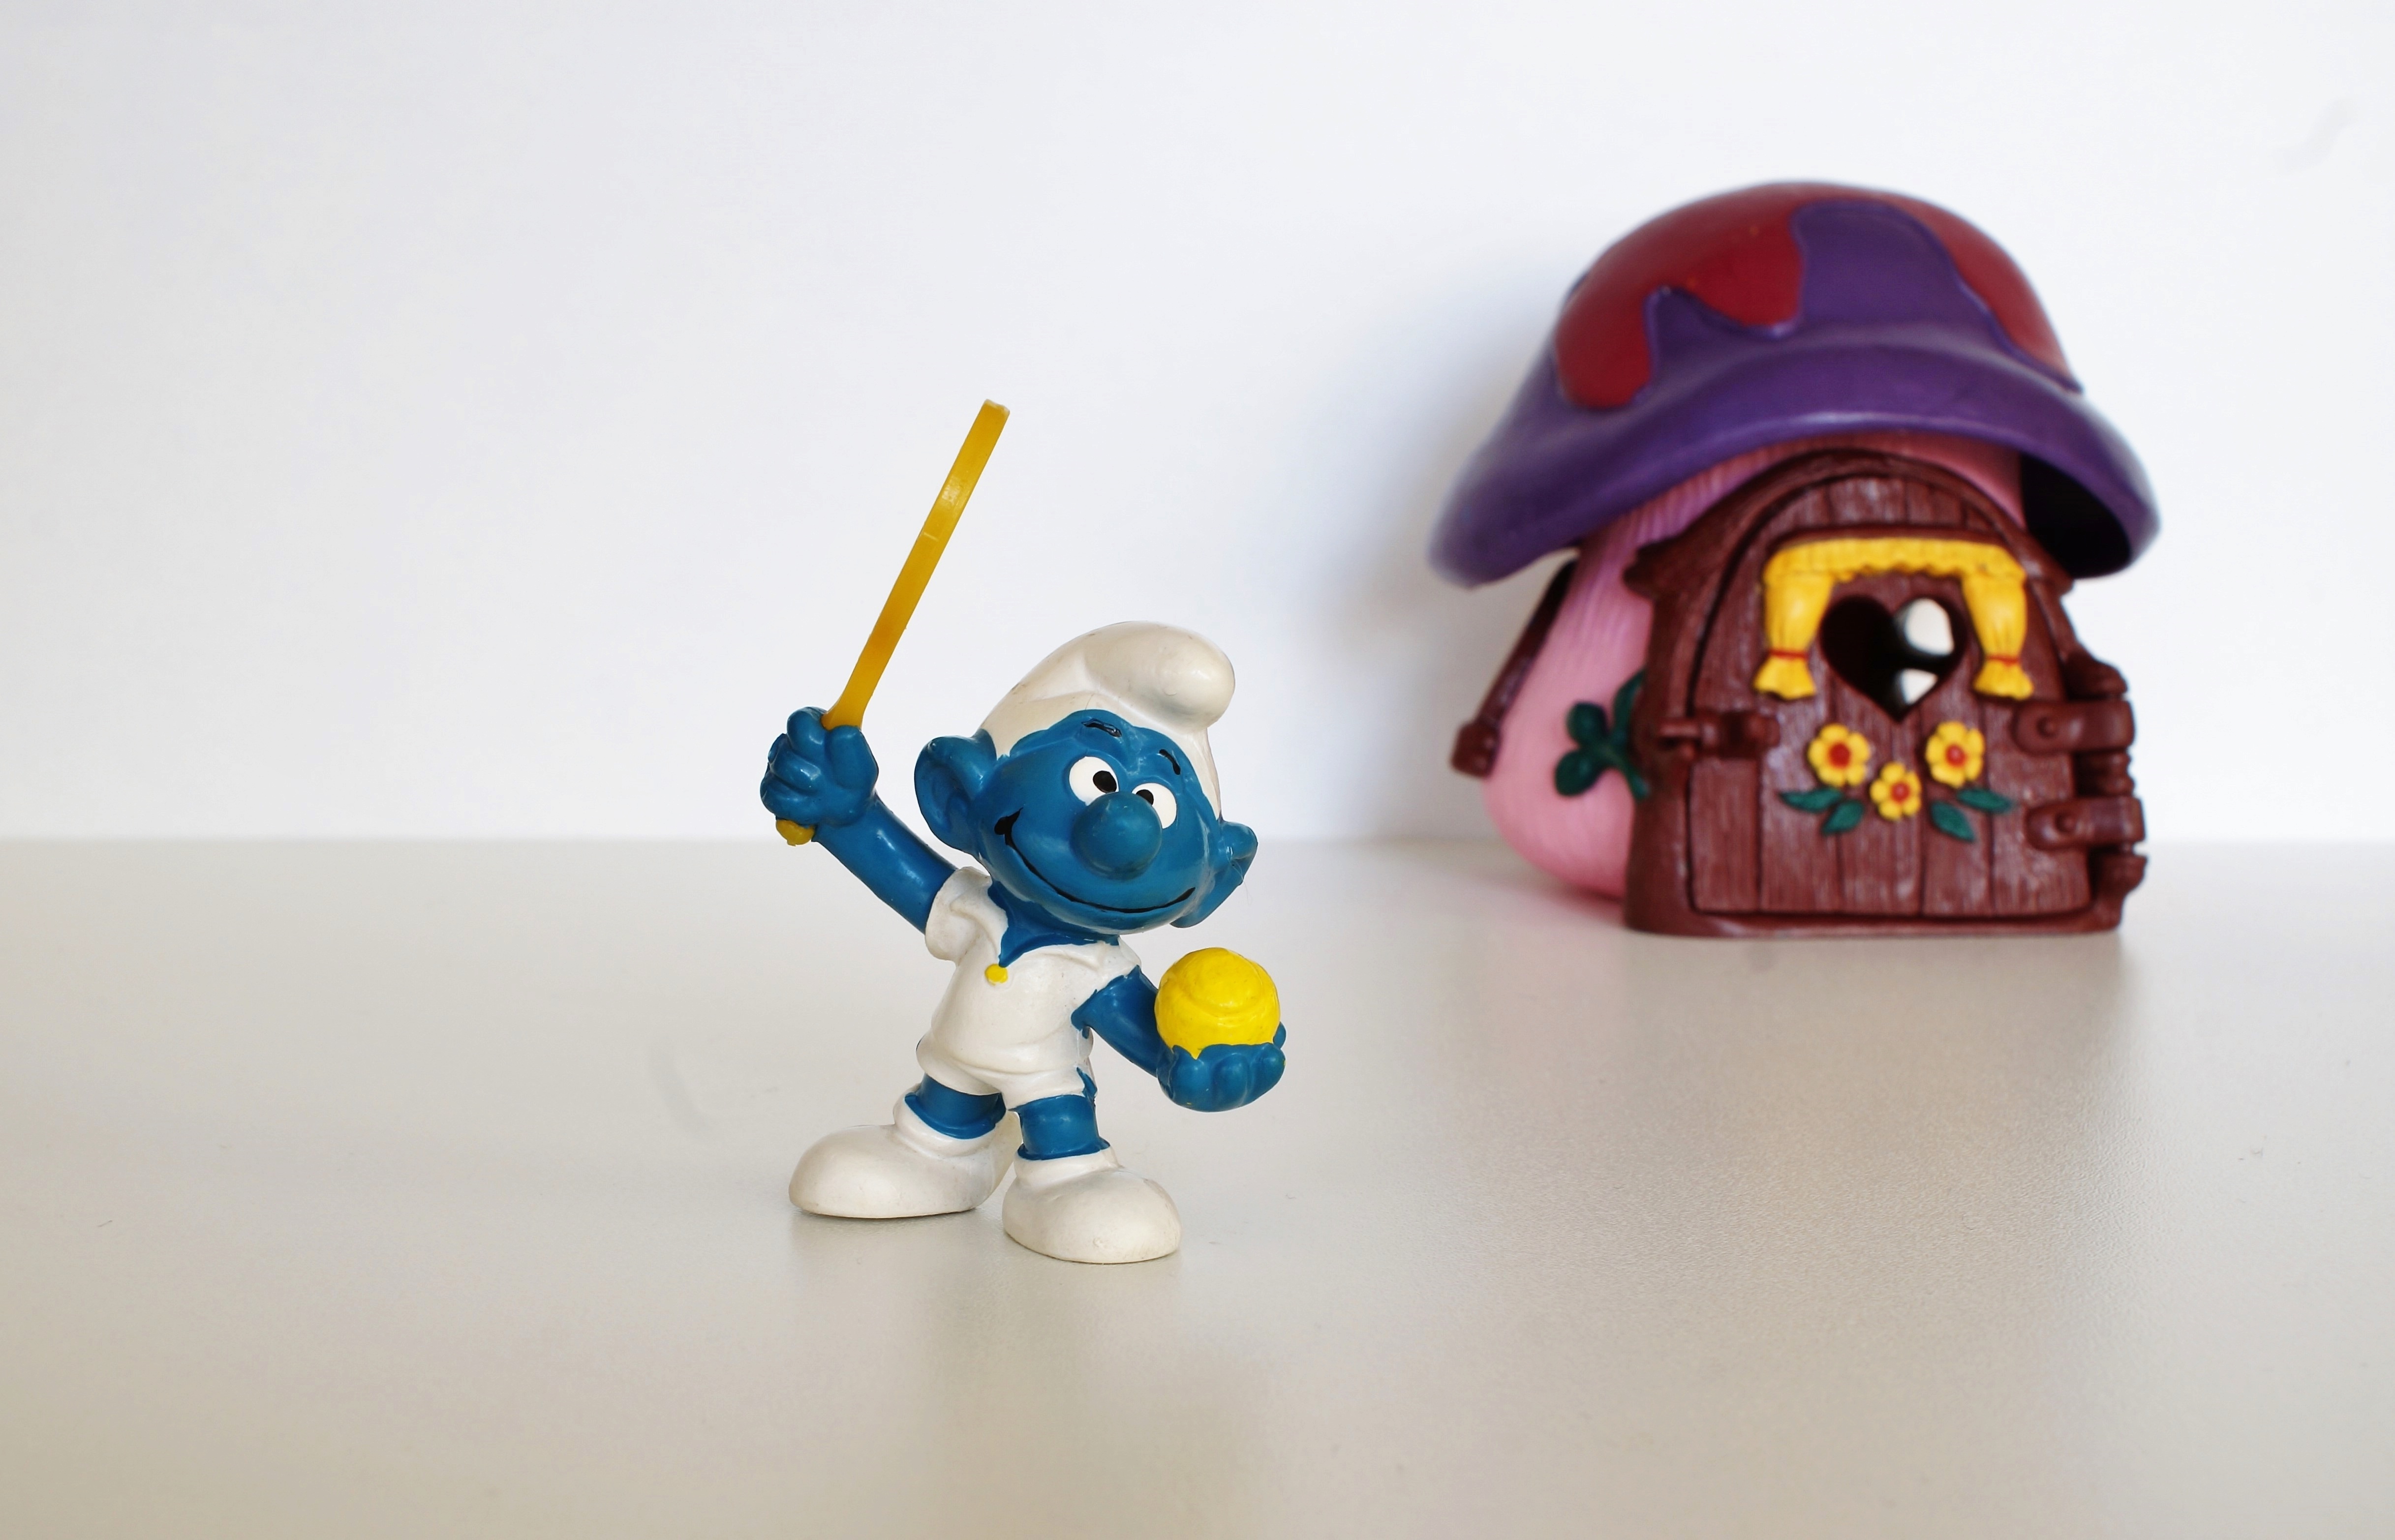
decoration, blue, toy, figure, figurine, toys, lego, action figure, smurfs, collect, smurf, free image